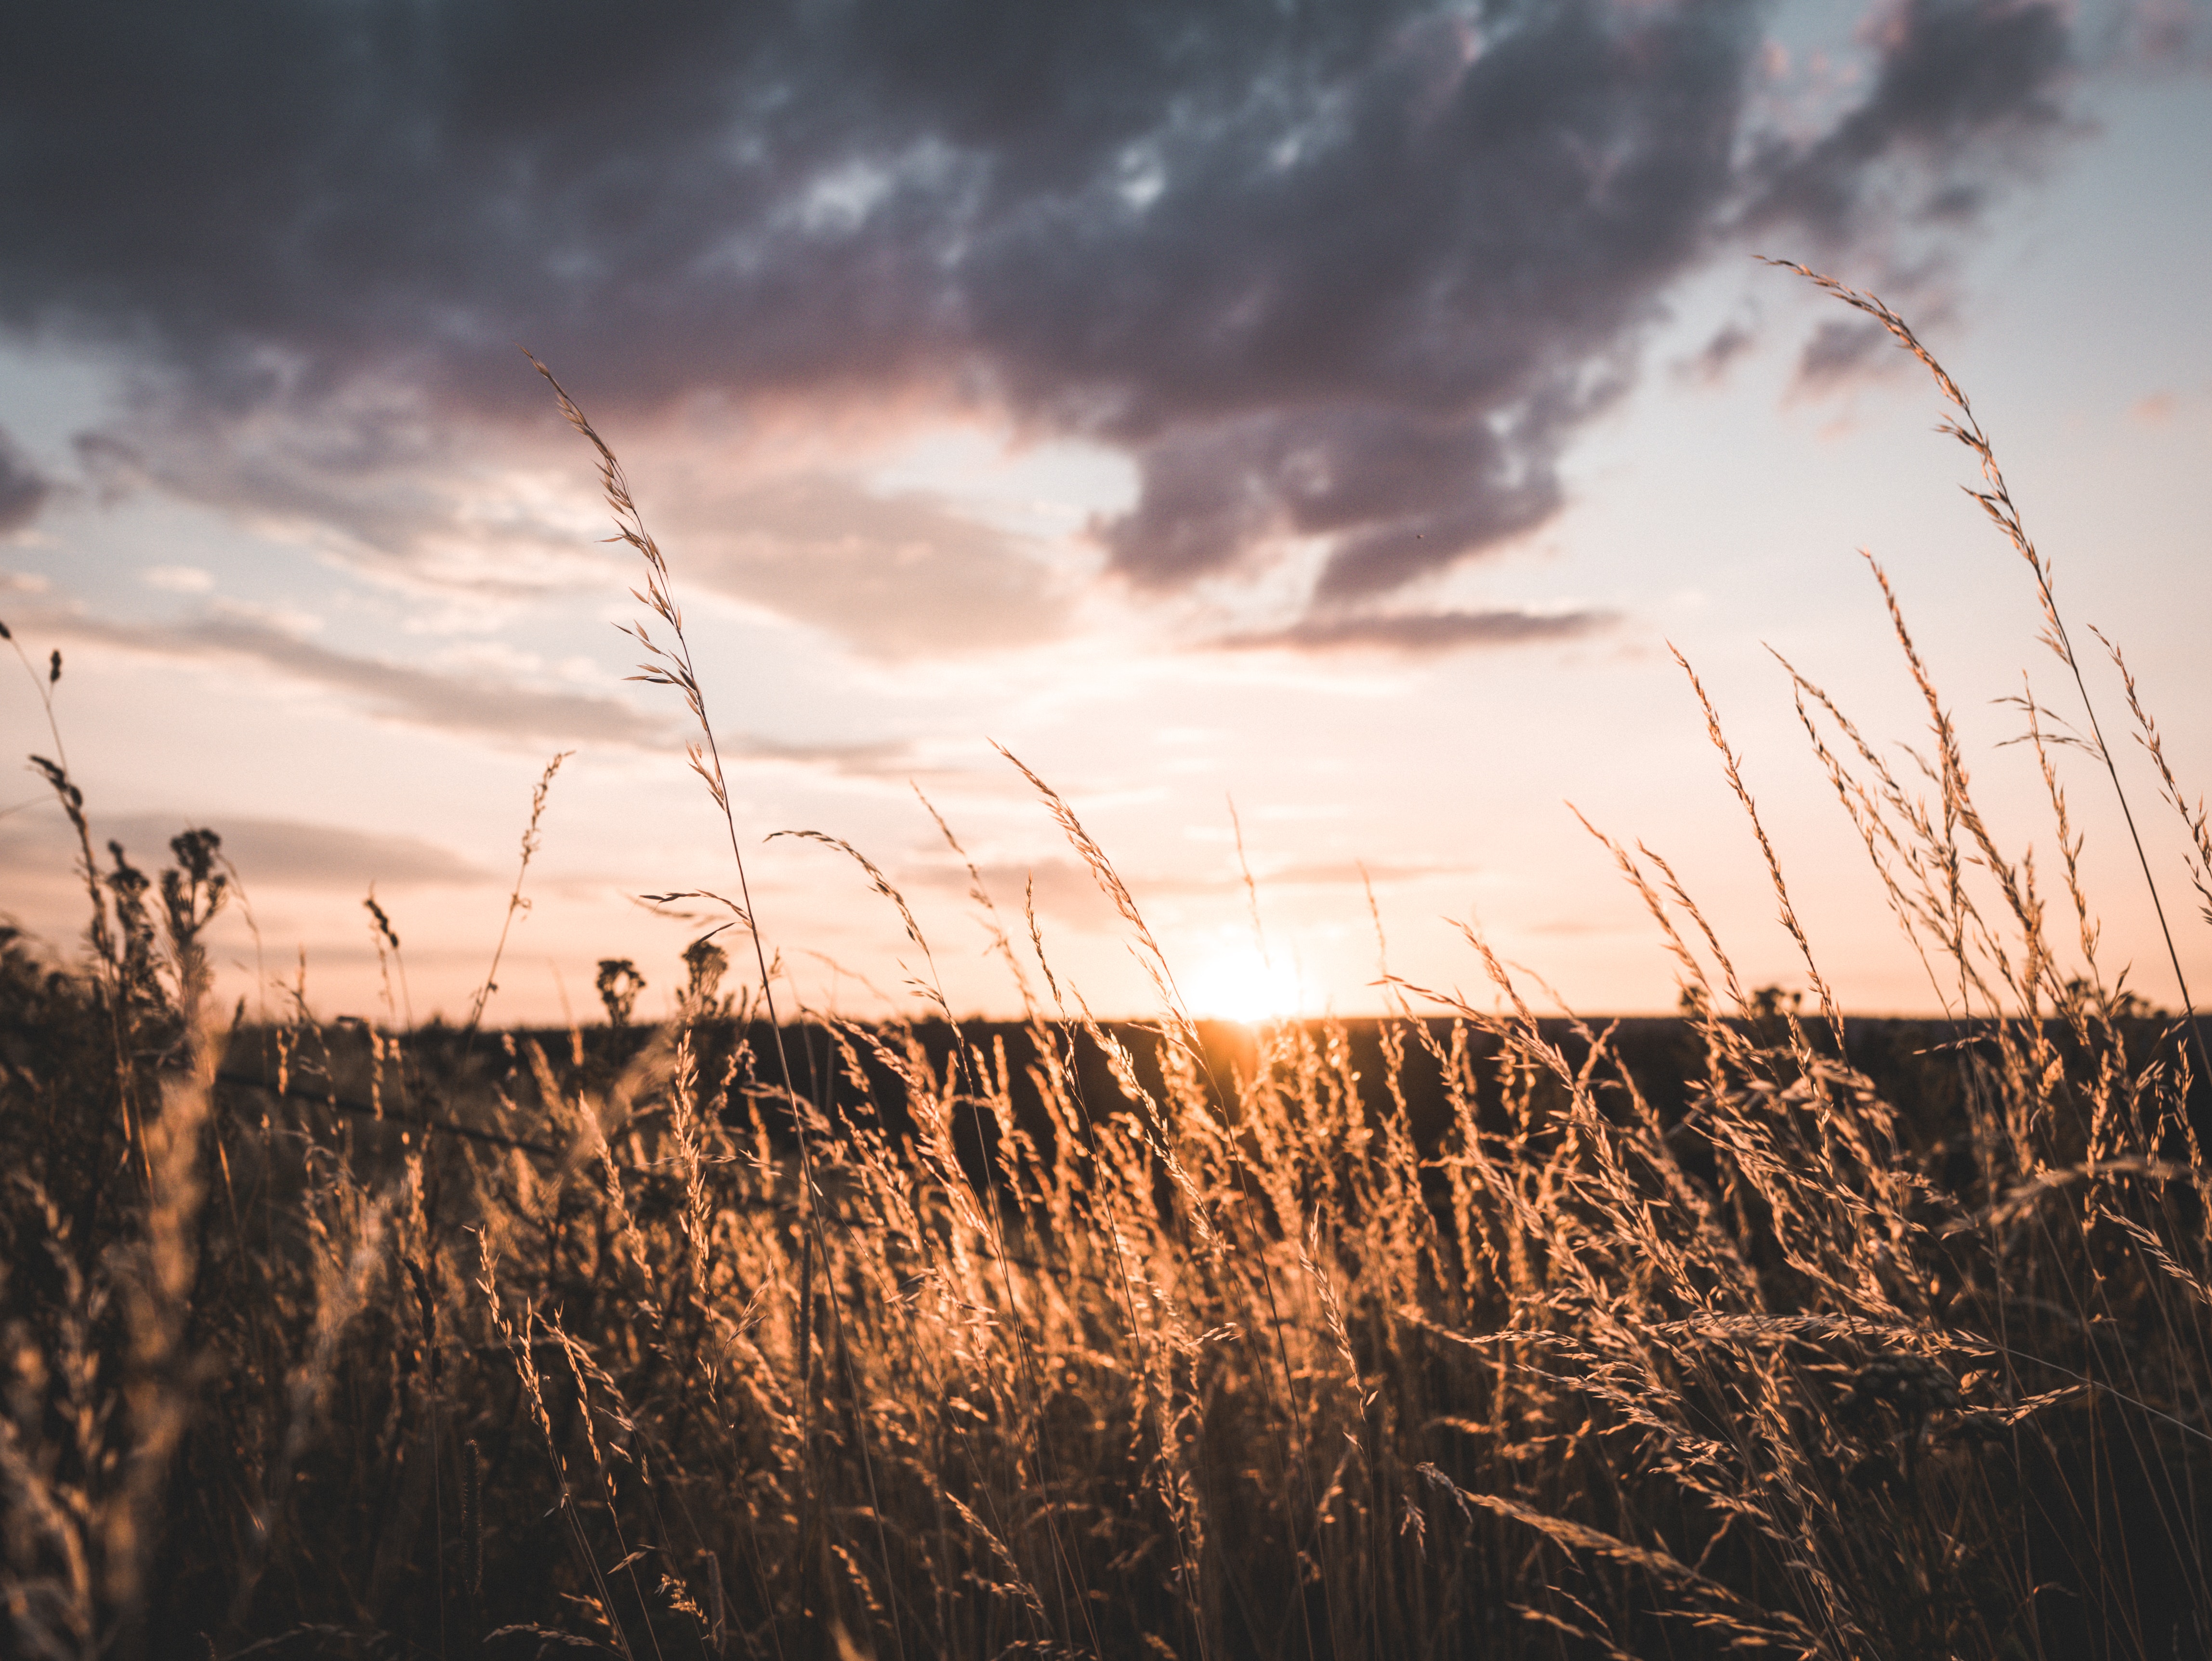
sky, nature, cloud, natural landscape, horizon, grass, light, natural environment, sunlight, sunset, evening, grass family, grassland, morning, sun, prairie, plant, ecoregion, atmosphere, sunrise, field, sea, phragmites, afterglow, meadow, landscape, plain, photography, rural area, meteorological phenomenon, dusk, wind, ocean, astronomical object